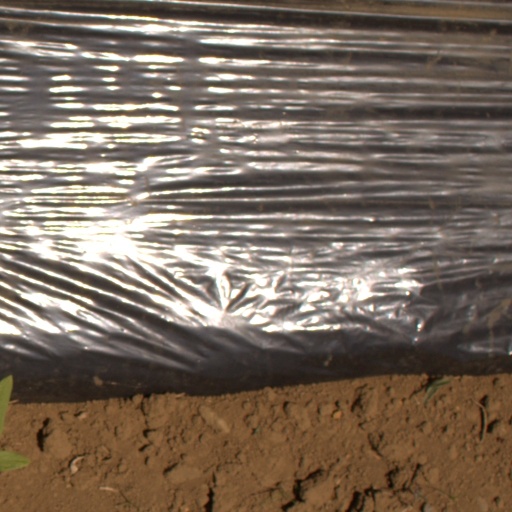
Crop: Jerusalem artichoke